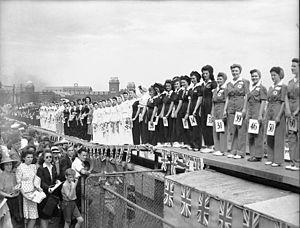
Cet article traite des événements qui se sont produits durant l'année 1942 au Canada.